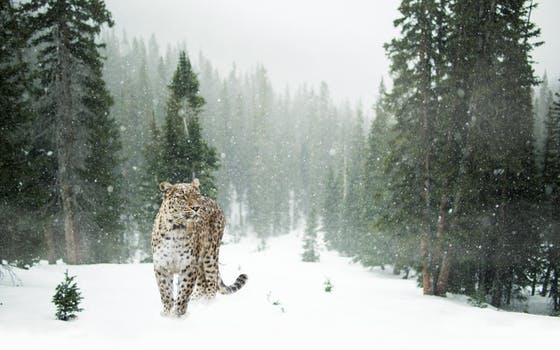
Label: No Watermark